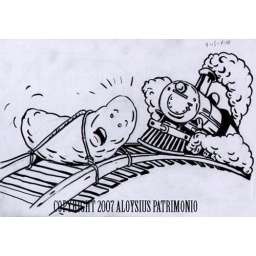
Prune or date fruit getting run over by a train